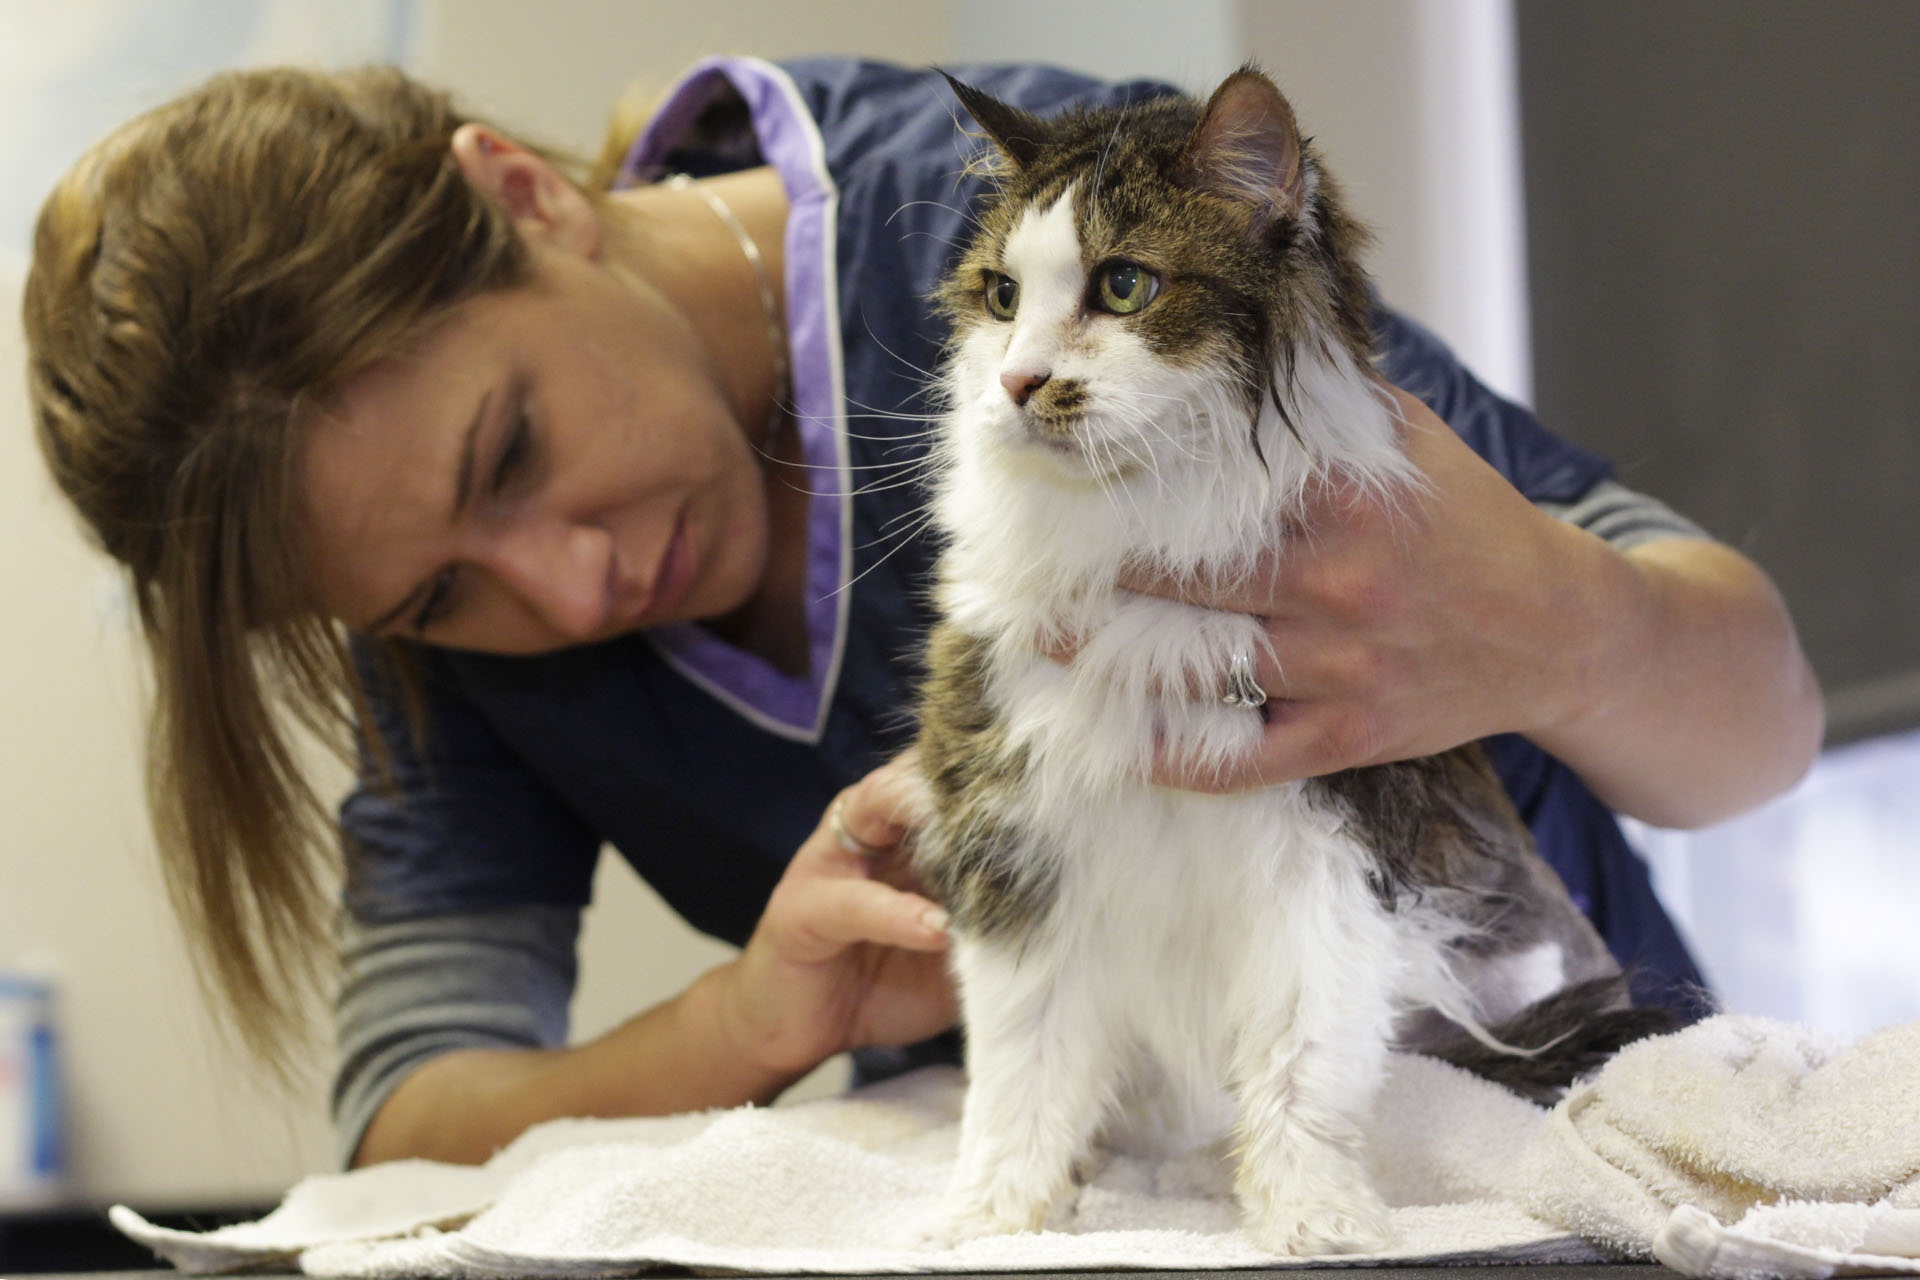
hair, white, cute, pet, fur, kitten, cat, feline, mammal, domestic, grooming, norwegian forest cat, pet grooming, small to medium sized cats, cat like mammal